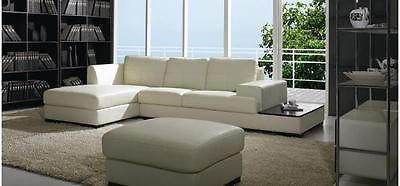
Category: sofa